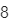
Number: 8